Cao Văn Viên

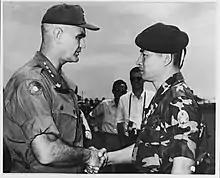
General William Westmoreland presents the Silver Star to General Cao Van Vien, May 1967

On January 26, 1967, Prime Minister Kỳ announced that Lt. Gen. Nguyễn Hữu Có had been replaced as Defense Minister by Lt. Gen. Viên. Viên did not, however, assume the post of Deputy Prime Minister as the Defense Minister usually did. Viên was promoted to full General on February 5, 1967. In his role as Defense Minister, General Viên and Lt. Gen. Nguyễn Văn Vy were appointed to a committee to investigate and root out corruption among the top South Vietnamese military leadership. More than 50 ARVN officers were removed from service in the campaign's first push. (After the war ended, however, Viên was accused of refusing to act on accusations of corruption presented to him.) Viên also strongly criticized in a letter to General William Westmoreland (the senior U.S. military commander in South Vietnam) what he saw as an over-pessimistic and derogatory article by the U.S. news media about South Vietnamese troops and combat actions. Gen. Westmoreland subsequently assigned "military-information advisors" at the corps and division level to smooth over relations.